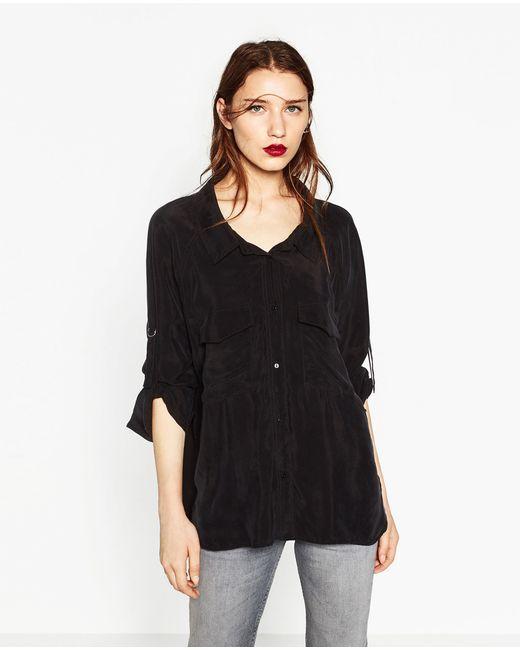
Damen Wildleder Langarm schwarzes Hemd mit grauer enger Hose